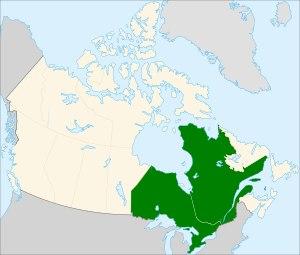
Le Centre du Canada est une région composée des deux plus grandes et plus peuplées des provinces du Canada : l'Ontario et le Québec. Géographiquement, elles ne sont pas au centre du pays, mais vers l'est. En raison de leur population importante, l'Ontario et le Québec ont généralement une influence importante sur le pouvoir politique au Canada, ce qui entraîne un certain ressentiment de la part d'autres régions du pays. Avant la Confédération, le terme « Canada » indiquait spécifiquement le Centre du Canada. Aujourd'hui, le terme « Centre du Canada » est moins souvent utilisé que le nom des provinces. Cela a conduit à un sentiment de l'aliénation de l'Ouest.